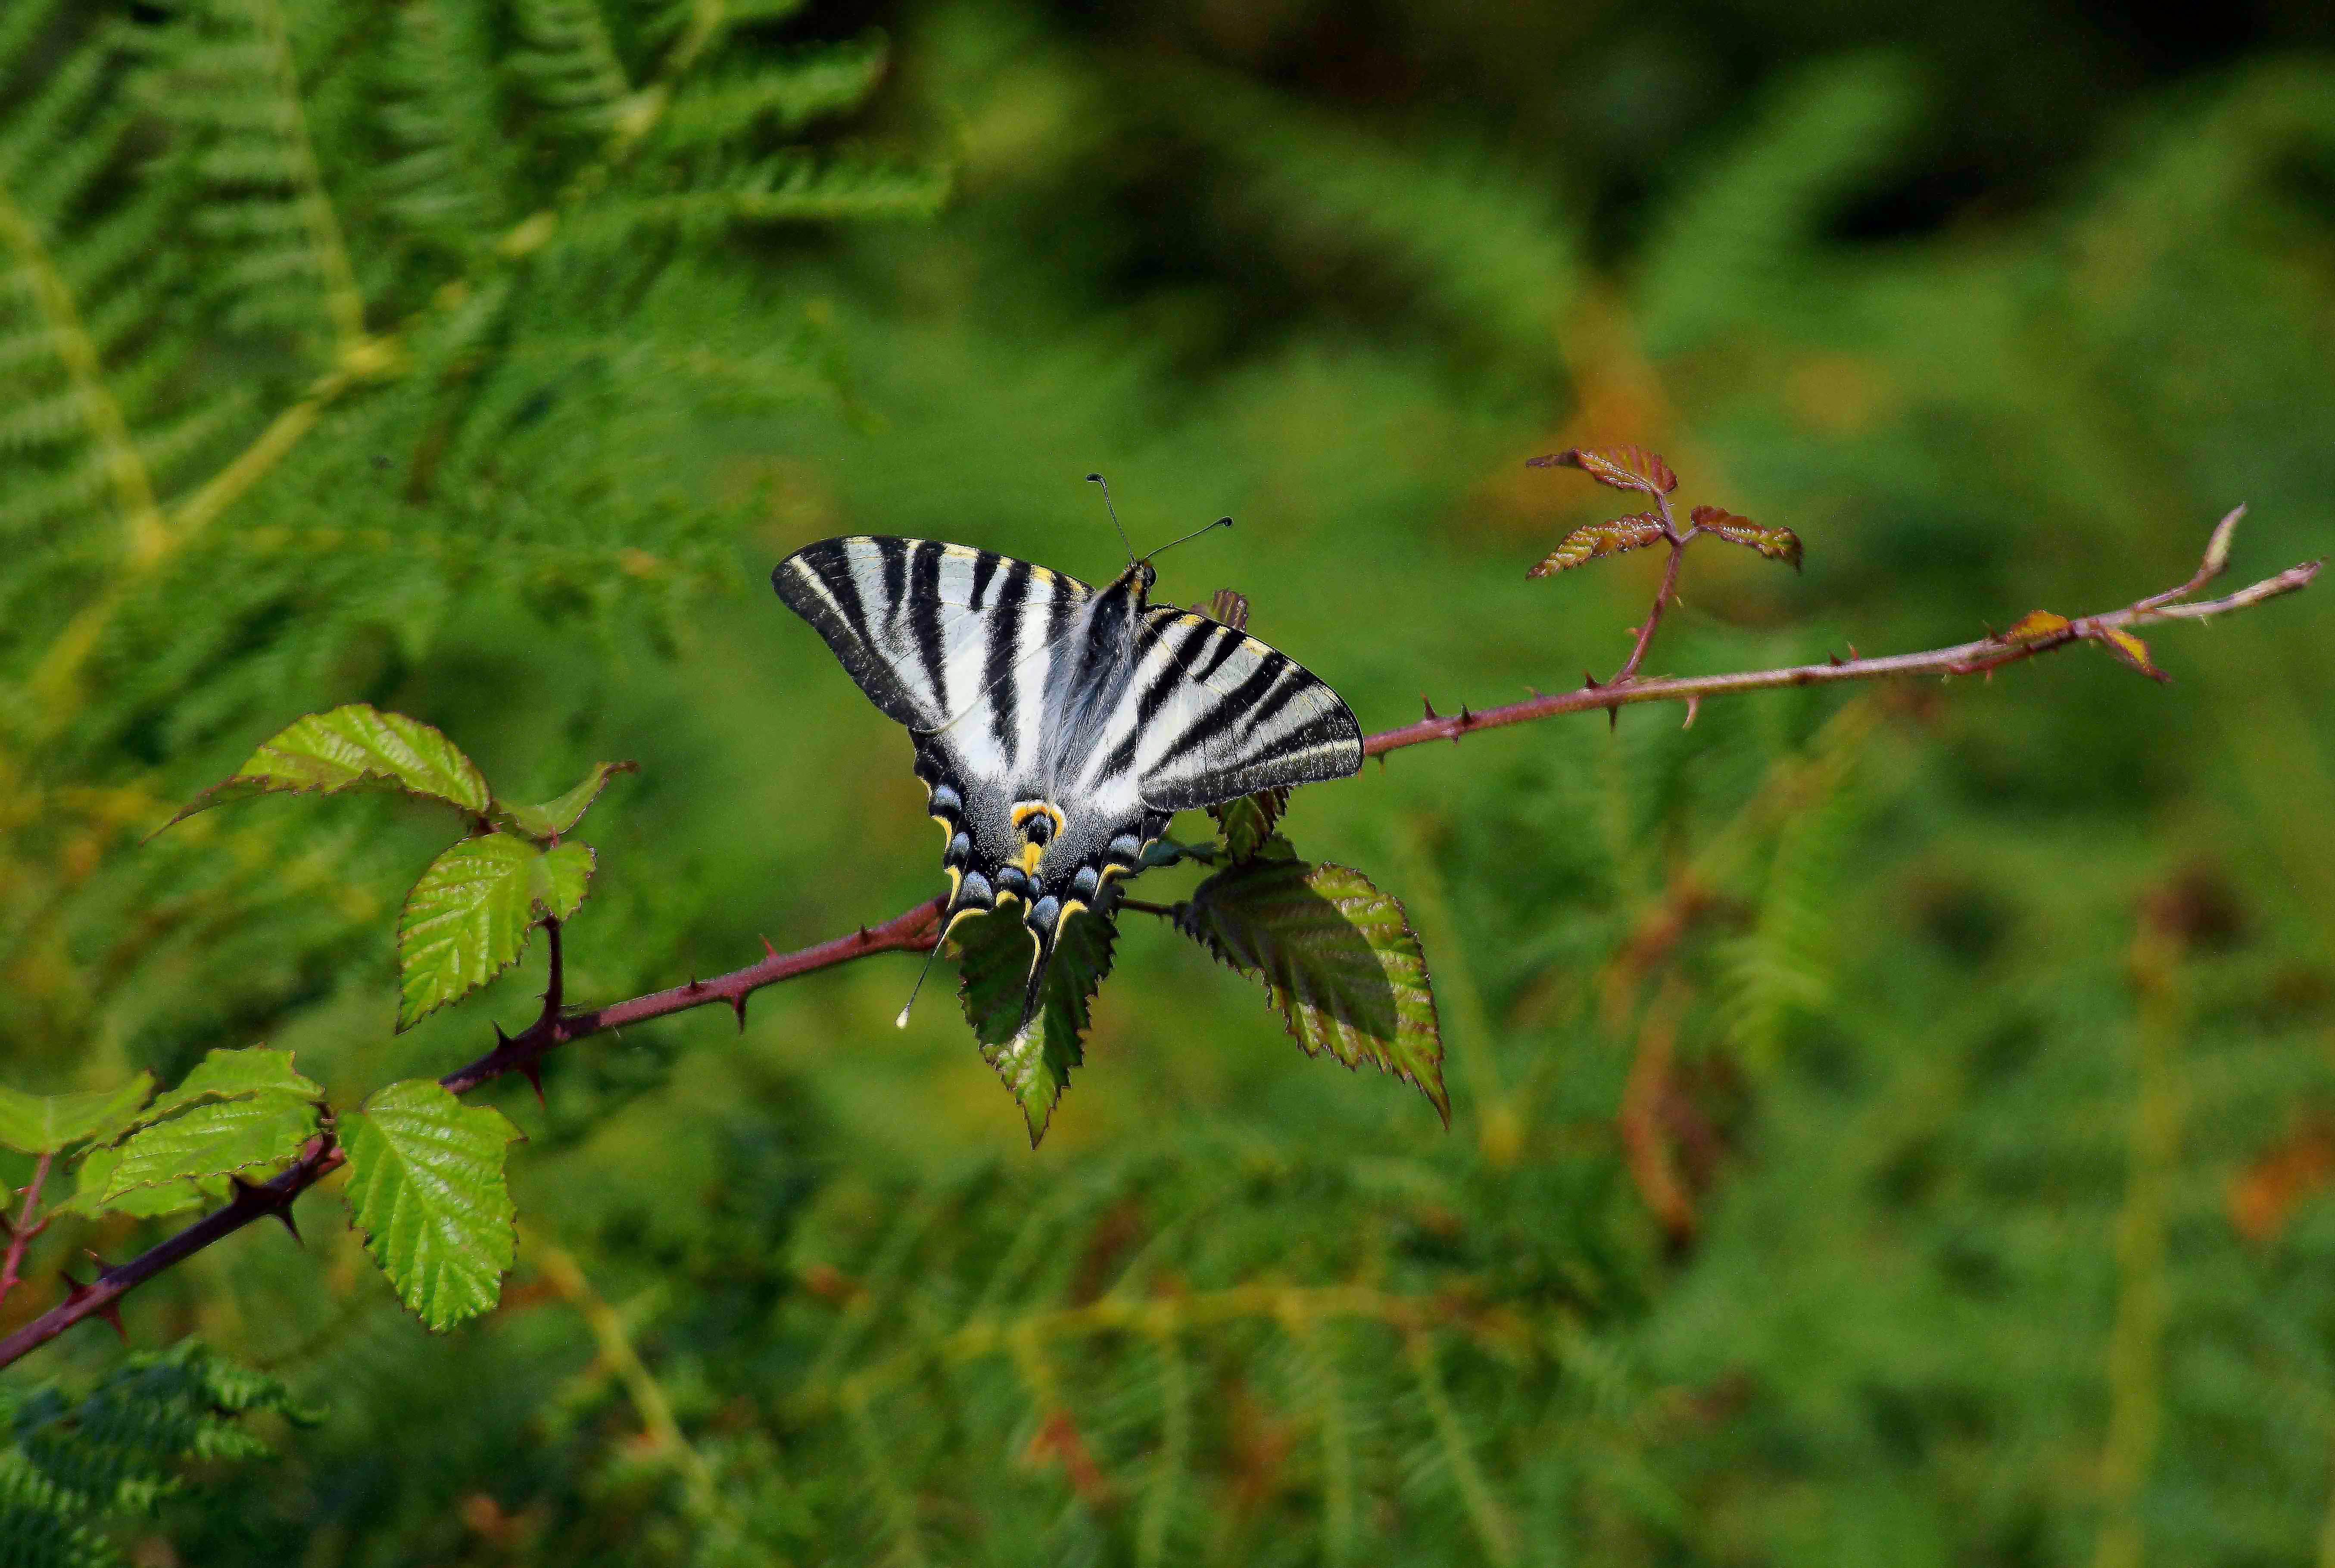
nature, wing, meadow, prairie, leaf, flower, photo, wildlife, green, insect, macro, botany, butterfly, flora, fauna, invertebrate, wildflower, monarch butterfly, animals, naturaleza, a77, g, ggl1, gaby1, xovesphoto, animales, gabrielcorua, xelodegalicia, sonya77v, sonyslta77v, tamron55200, macro photography, arthropod, moths and butterflies, lycaenid